Denise Shull

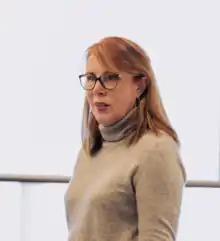

Denise Kay Shull (born September 17, 1959, in Akron, Ohio) is a performance coach who uses neuroeconomics and modern psychoanalysis in her work with hedge funds and professional athletes. She is also the founder of The ReThink Group. Shull focuses on the positive contribution of feelings and emotion in high-pressure decisions. She is the author of "Market Mind Games" which explains how Wall Street traders act out Freudian transferences in reaction to market moves. Shull postulates that human perception contains fractal elements in the same manner as the fractal geometry of nature.